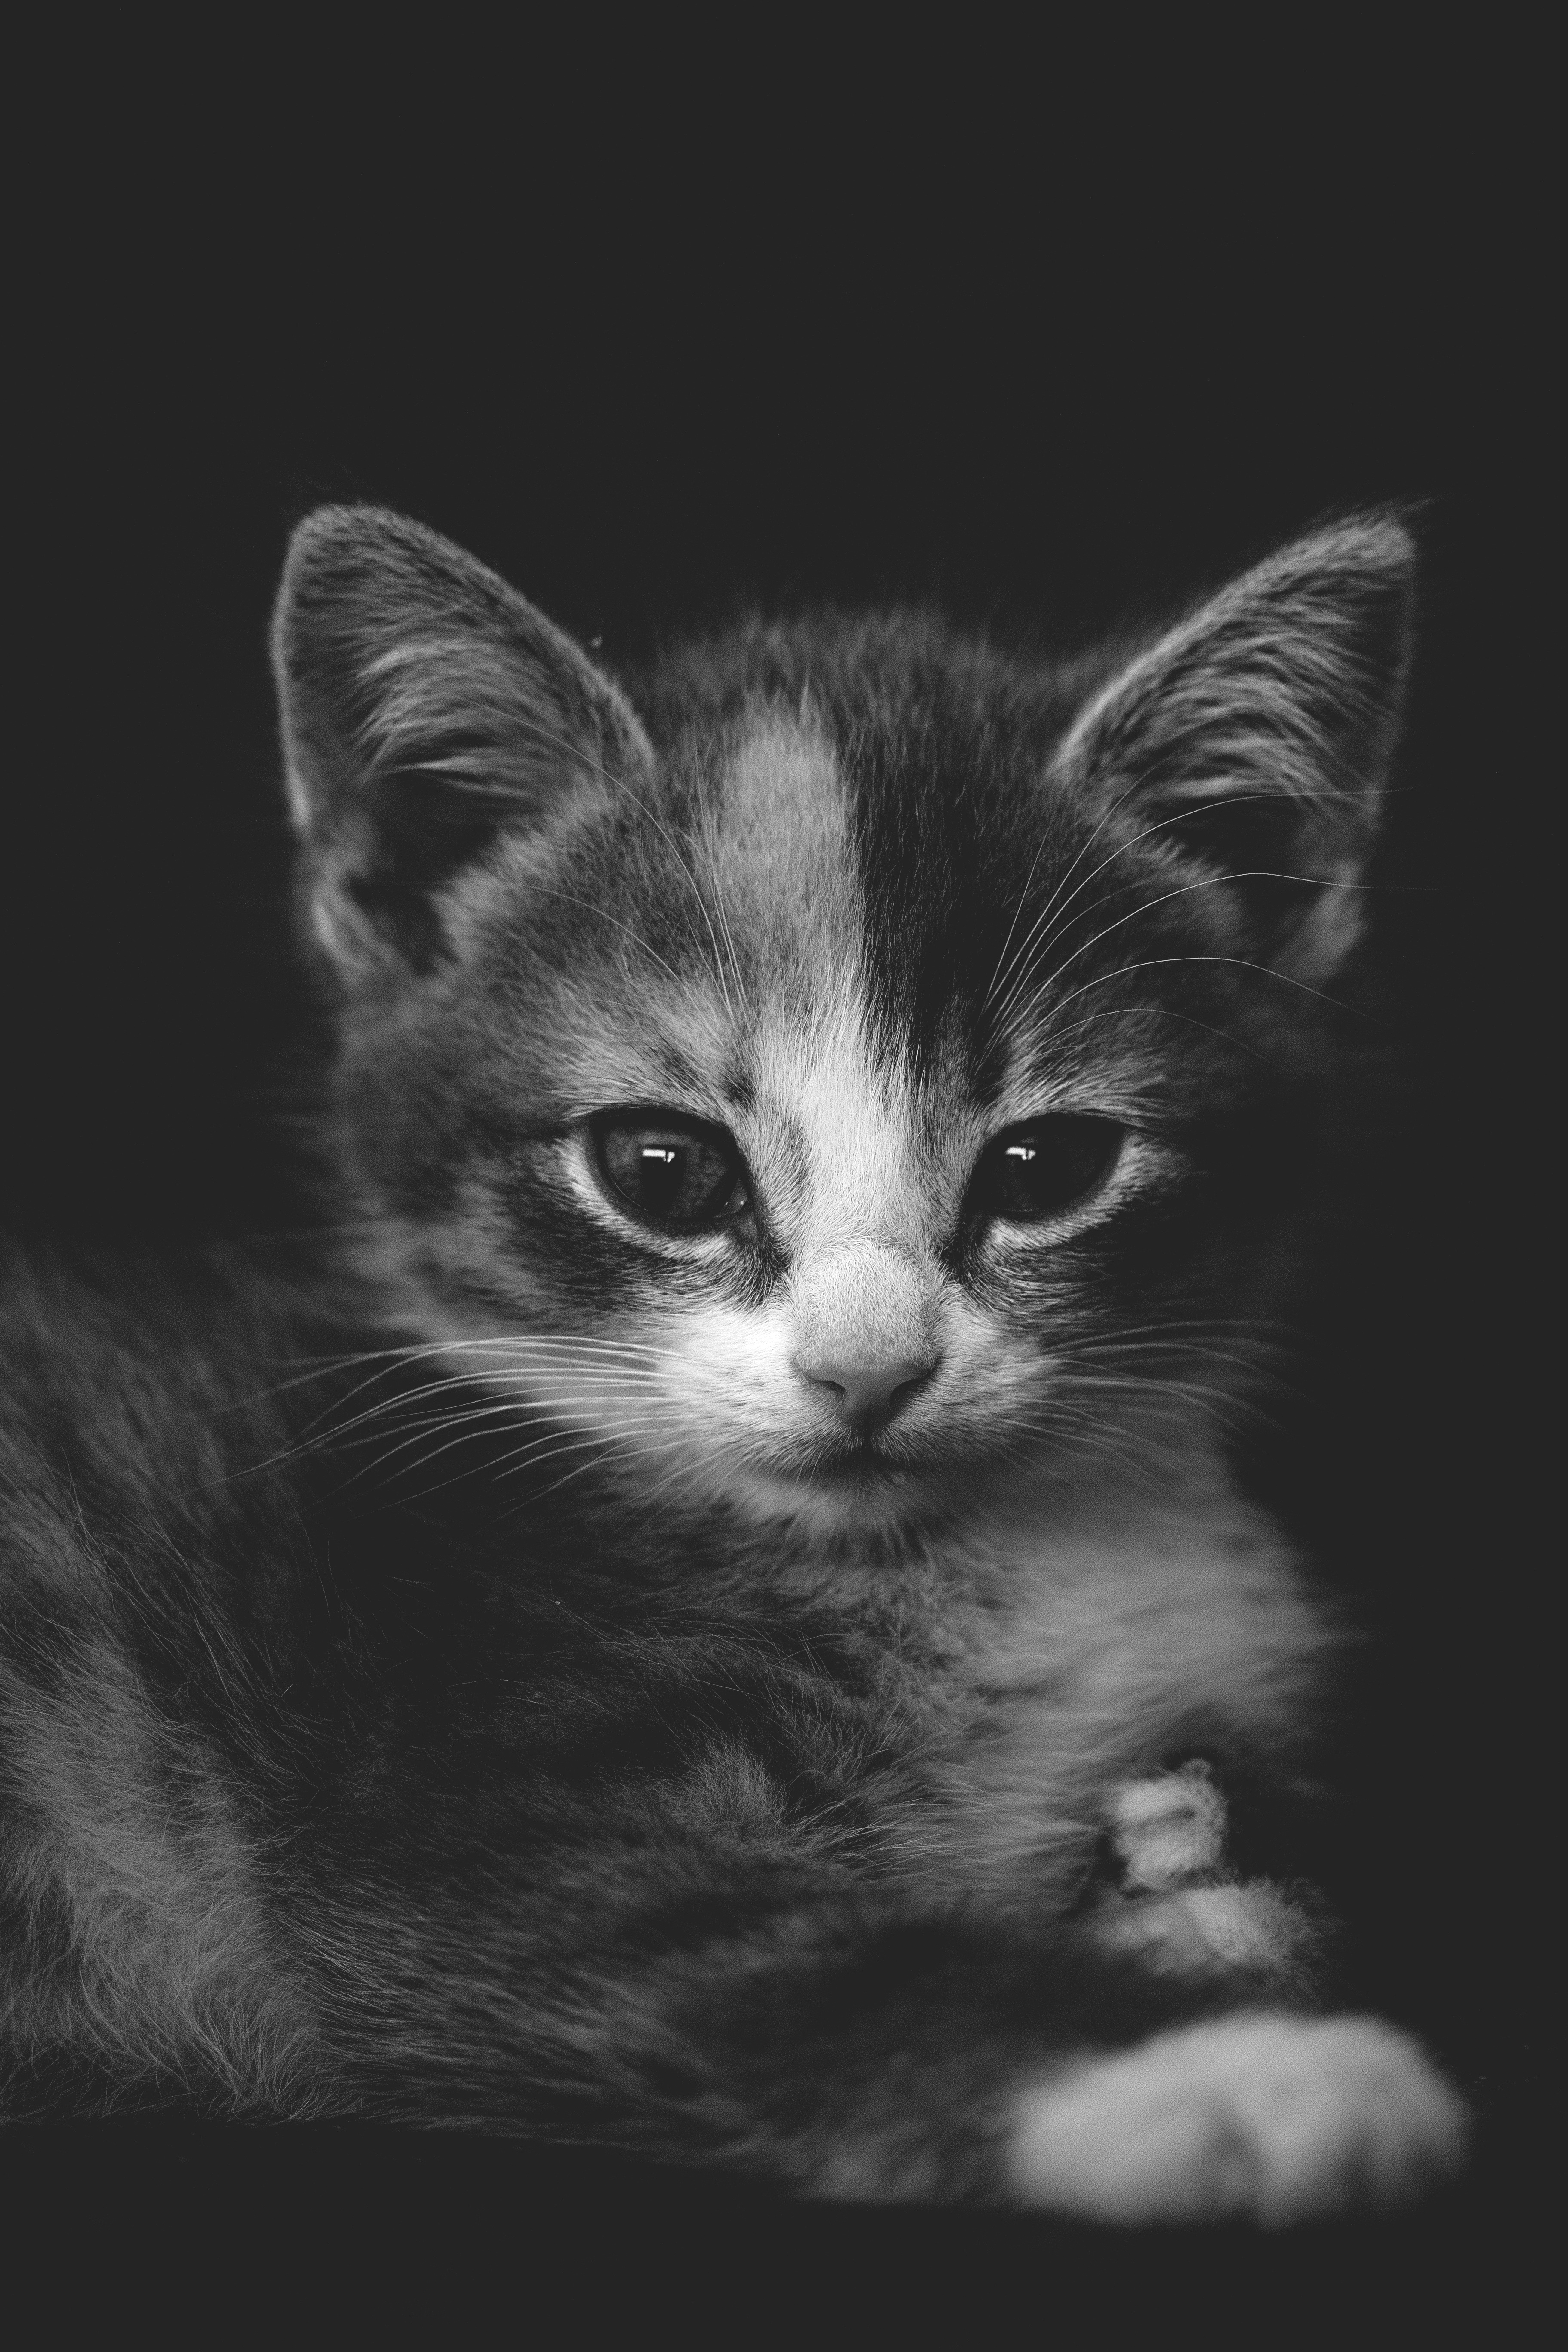
black and white, kitten, cat, mammal, black, monochrome, whiskers, vertebrate, monochrome photography, small to medium sized cats, cat like mammal, domestic short haired cat